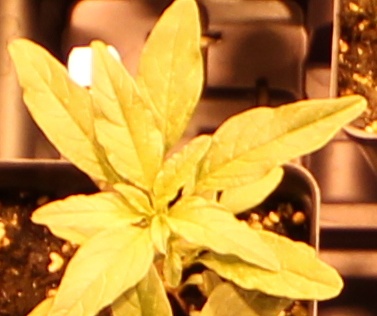
Label: Waterhemp